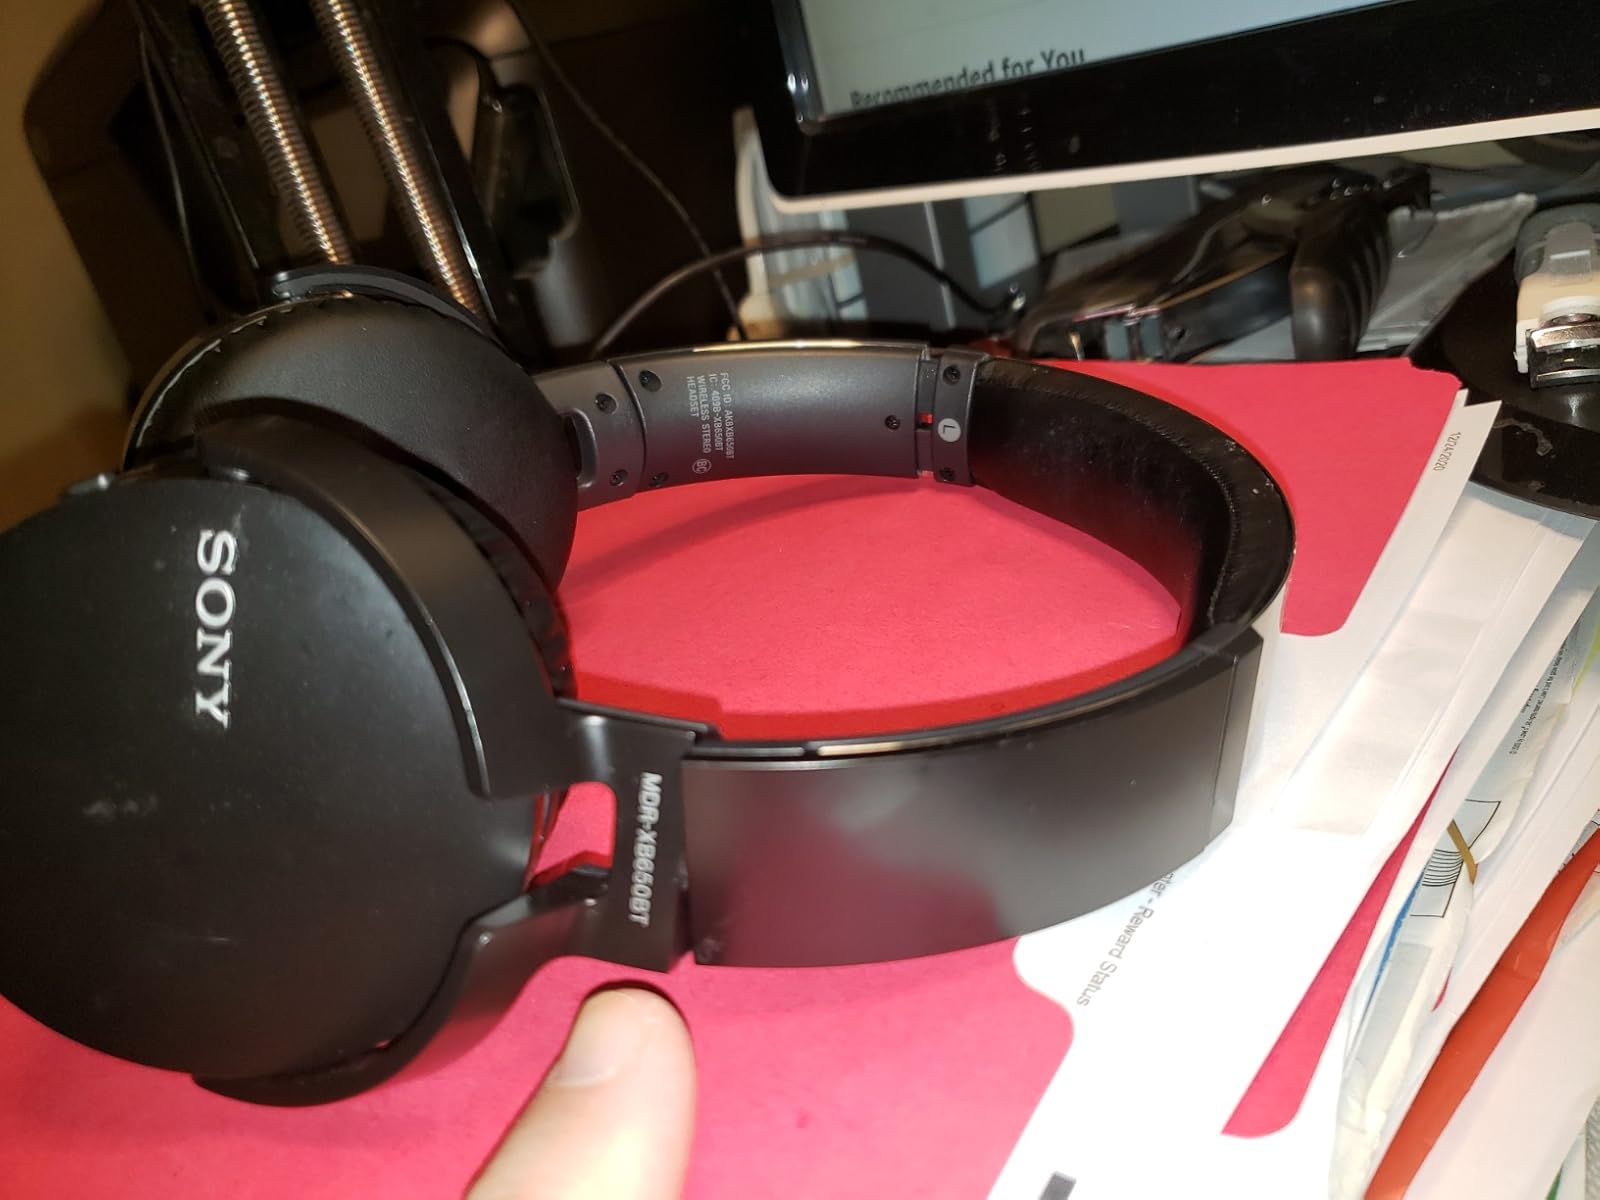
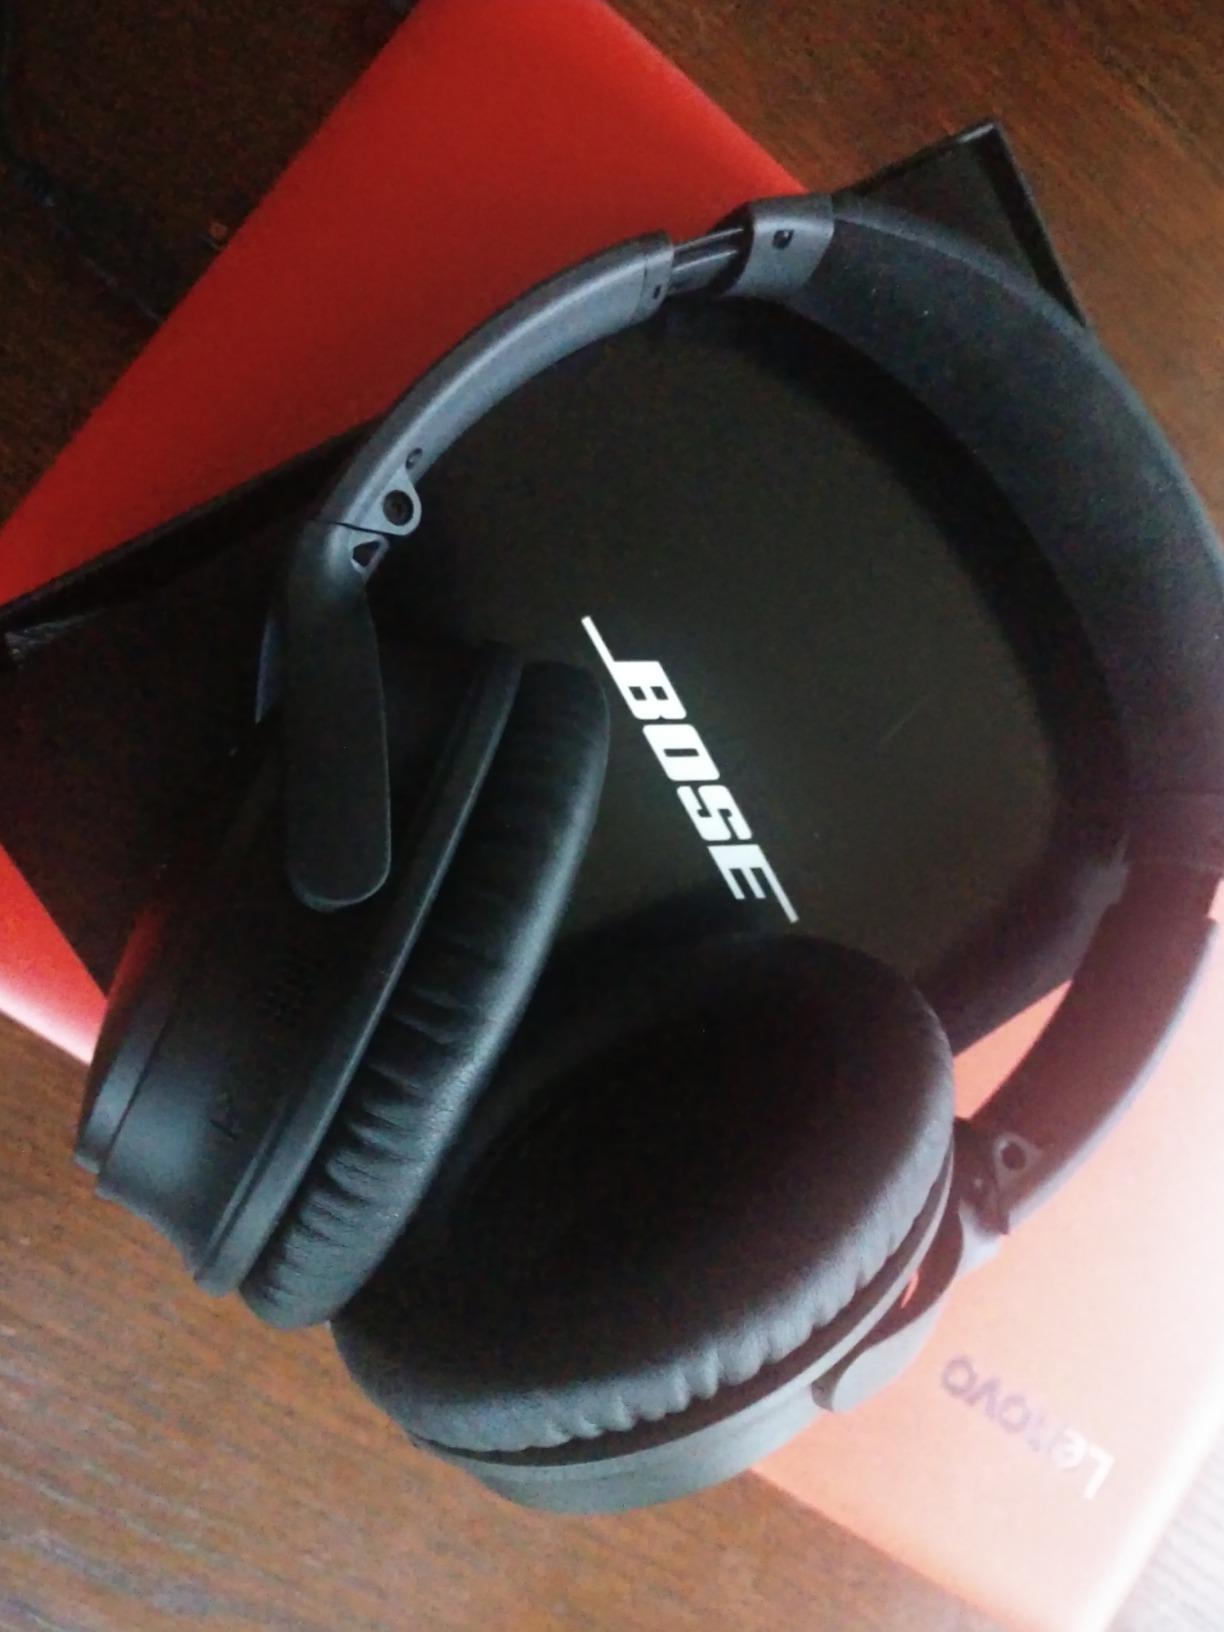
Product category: headphones
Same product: no